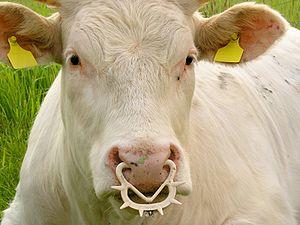
La France est un important pays d'élevage bovin, grâce en particulier à ses campagnes bien arrosées et à ses massifs de montagnes.